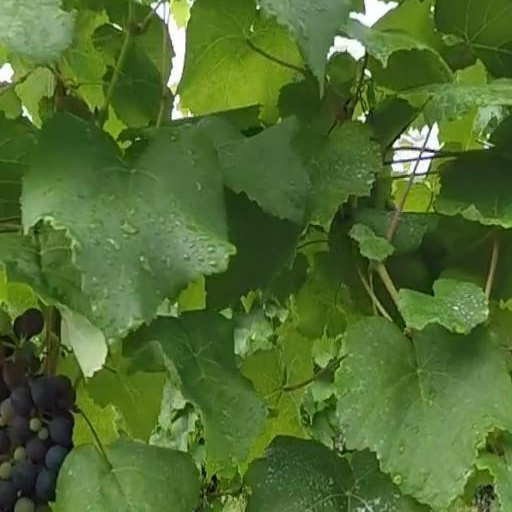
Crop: grape